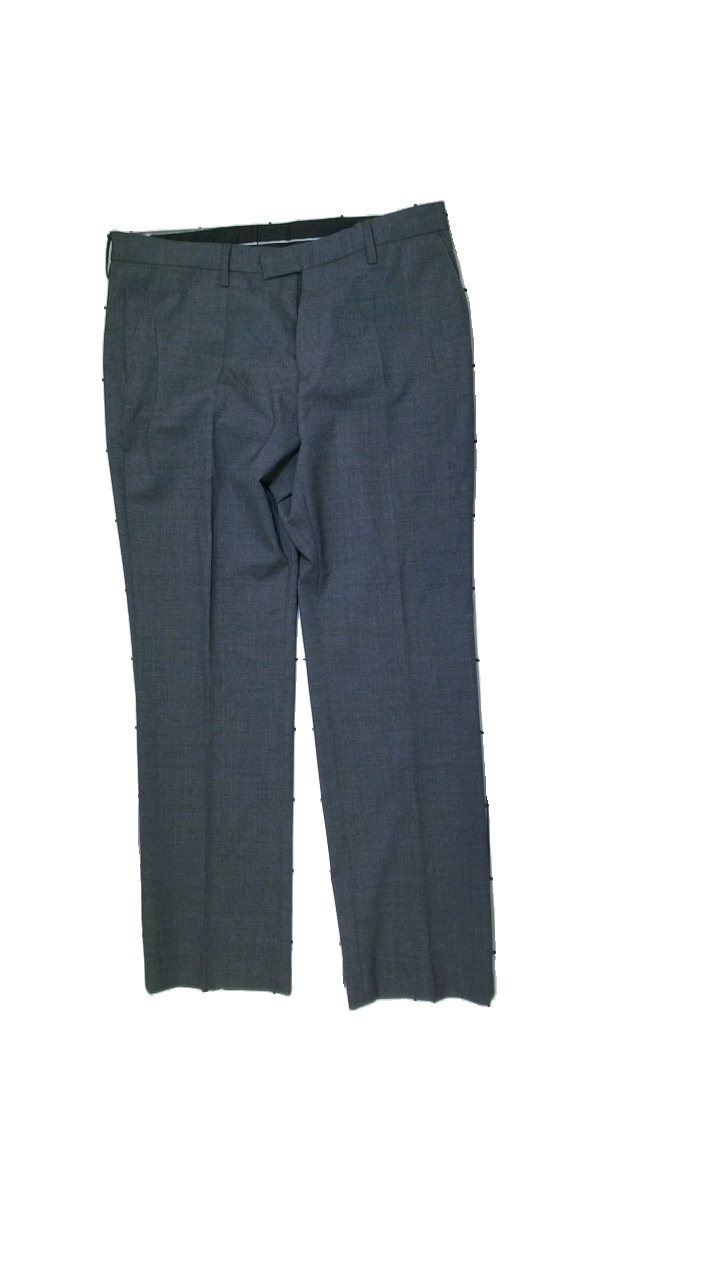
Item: Trousers (Men)
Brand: Riley
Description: grey suit trousers
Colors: Grey
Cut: Regular
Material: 60% Wool 38% Polyester 2% Elastane
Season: All
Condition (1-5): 5
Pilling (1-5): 5
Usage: Reuse
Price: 100-150